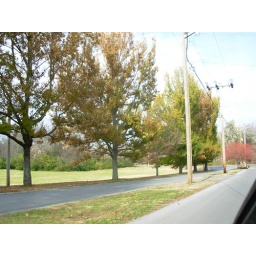
green trees in november in Tennessee